Ridgewood, Queens

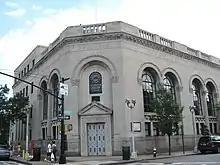
Ridgewood Savings Bank headquarters since 1929, located in Ridgewood

There are low-density commercial districts along Myrtle, Forest, and Metropolitan Avenues and Fresh Pond Road.